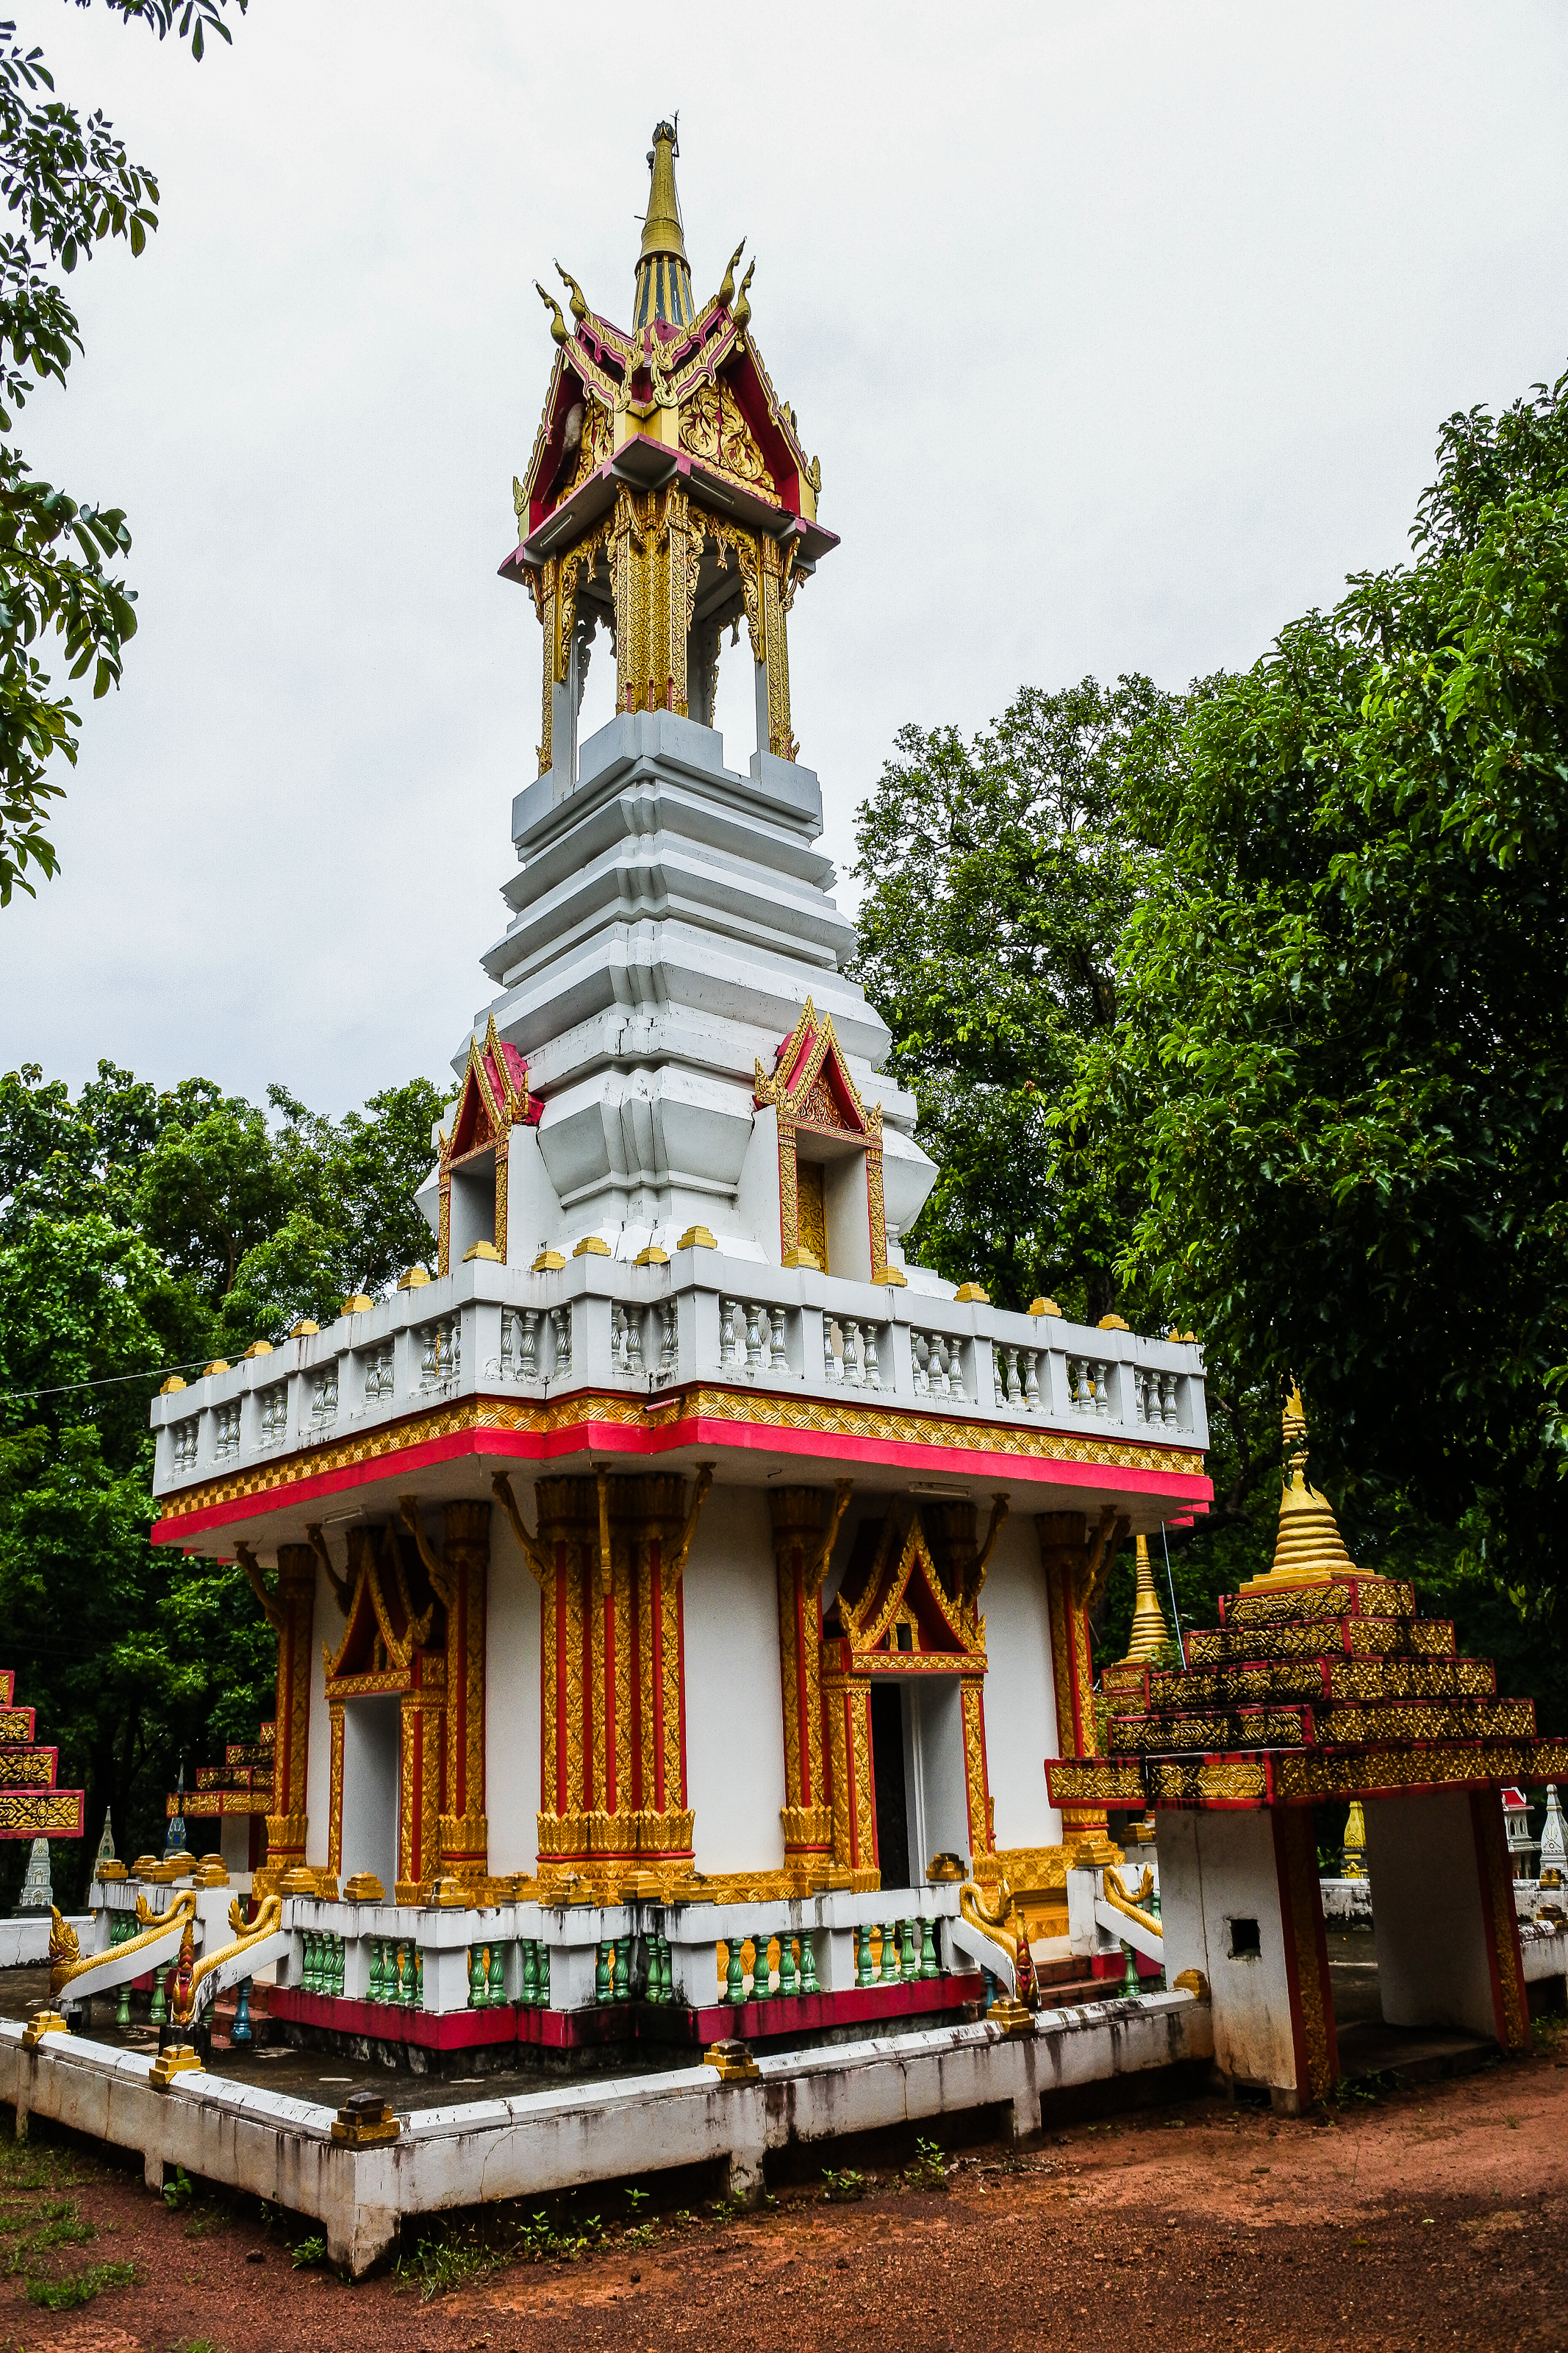
architecture, art, asia, beautiful, believe, blue, buddha, buddhism, chedi, culture, faith, gold, golden, heritage, historic, life, magnificent, northeastern, pagoda, religion, sacred, stupa, temple, travel, place of worship, landmark, building, shrine, wat, hindu temple, sky, historic site, tourism, japanese architecture, tourist attraction, monastery